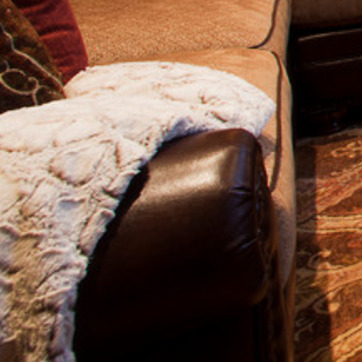
Material: leather